California Highway Patrol

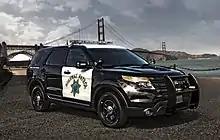
The Ford Police Interceptor Utility Vehicle replaced the Ford Crown Victoria Police Interceptor in 2013.

CHP officers enforce the California Vehicle Code, pursue fugitives spotted on the highways, and attend to all significant obstructions and crashes within their jurisdiction. CHP officers are responsible for investigating and disposing of car accidents, disabled vehicles, debris, and other impediments to the flow of traffic. They are often the first responders at the scene of an accident (or obstruction), and in turn summon paramedics, firefighters, tow truck drivers, or Caltrans personnel. The CHP files traffic crash reports for state highways and within unincorporated areas. The CHP responds to and investigates all accidents involving school buses throughout the state including incorporated cities.